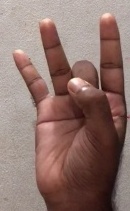
ASL sign: 8